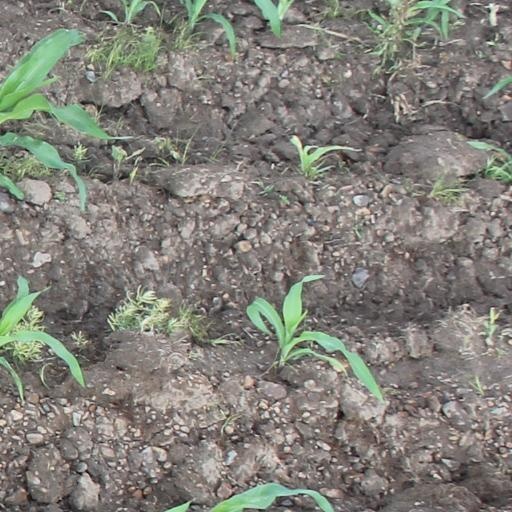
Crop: maize; corn